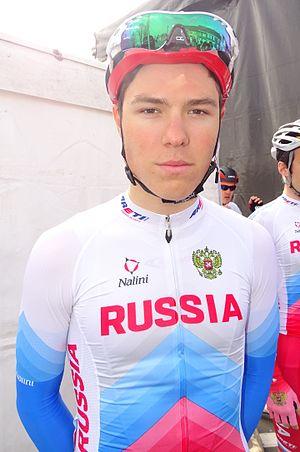
Reportage réalisé le samedi 9 avril à l'occasion du départ et de l'arrivée du Tour des Flandres espoirs 2016 à Audenarde, Belgique.
Nikolay Cherkasov est un coureur cycliste russe, membre de l'équipe Gazprom-RusVelo.